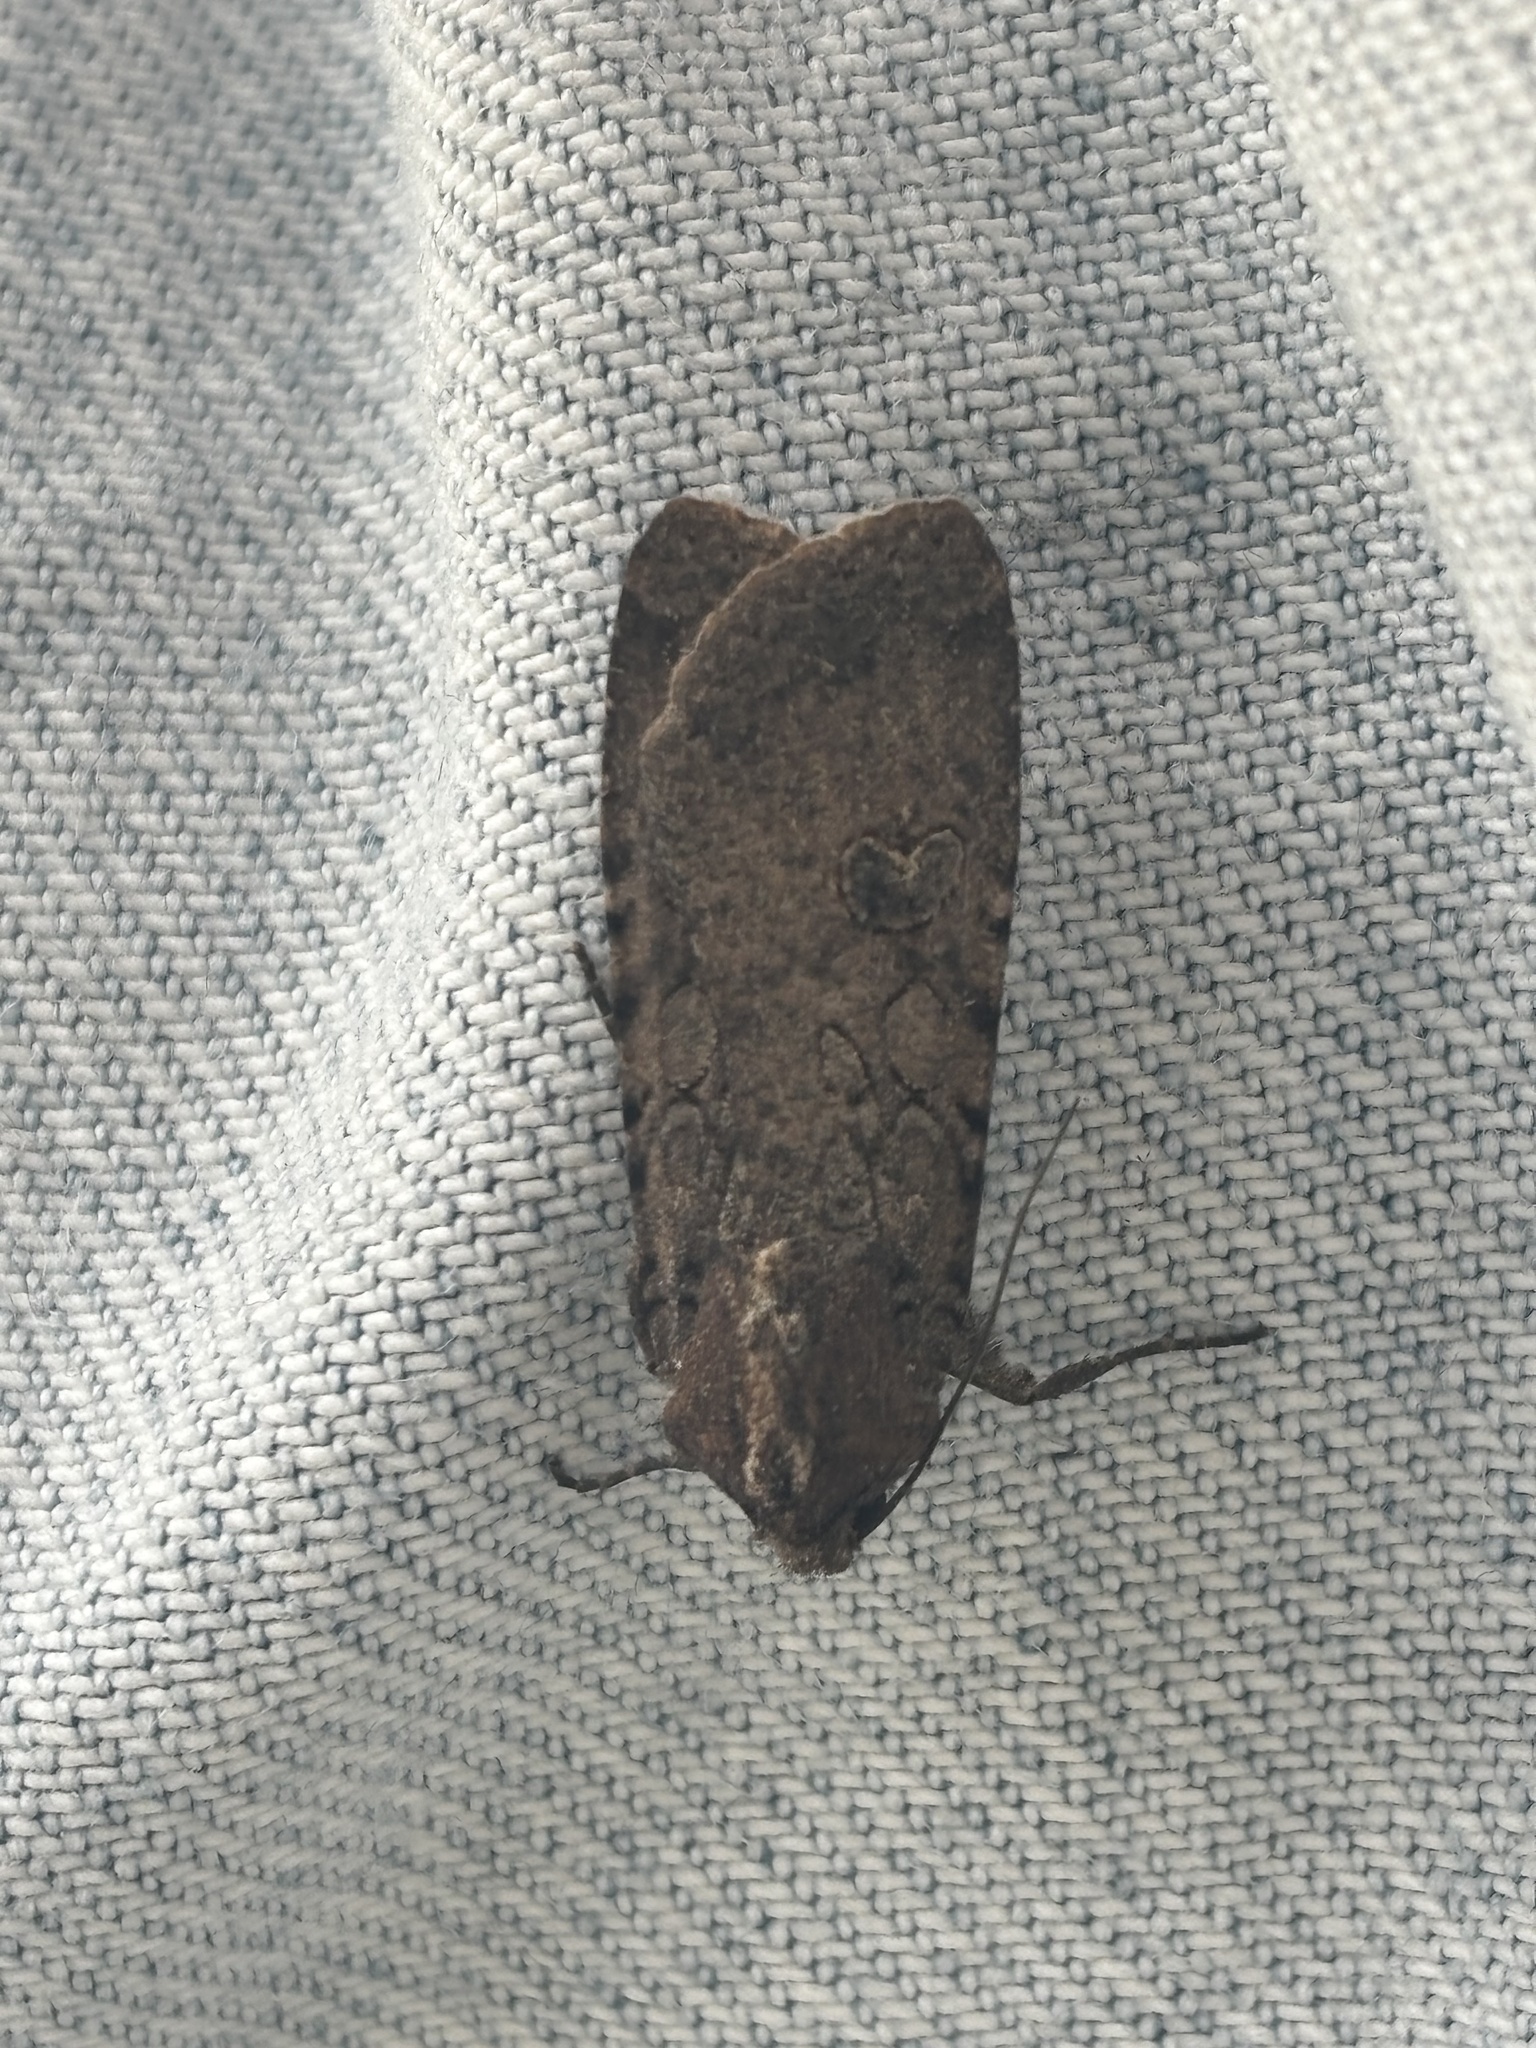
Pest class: cutworms